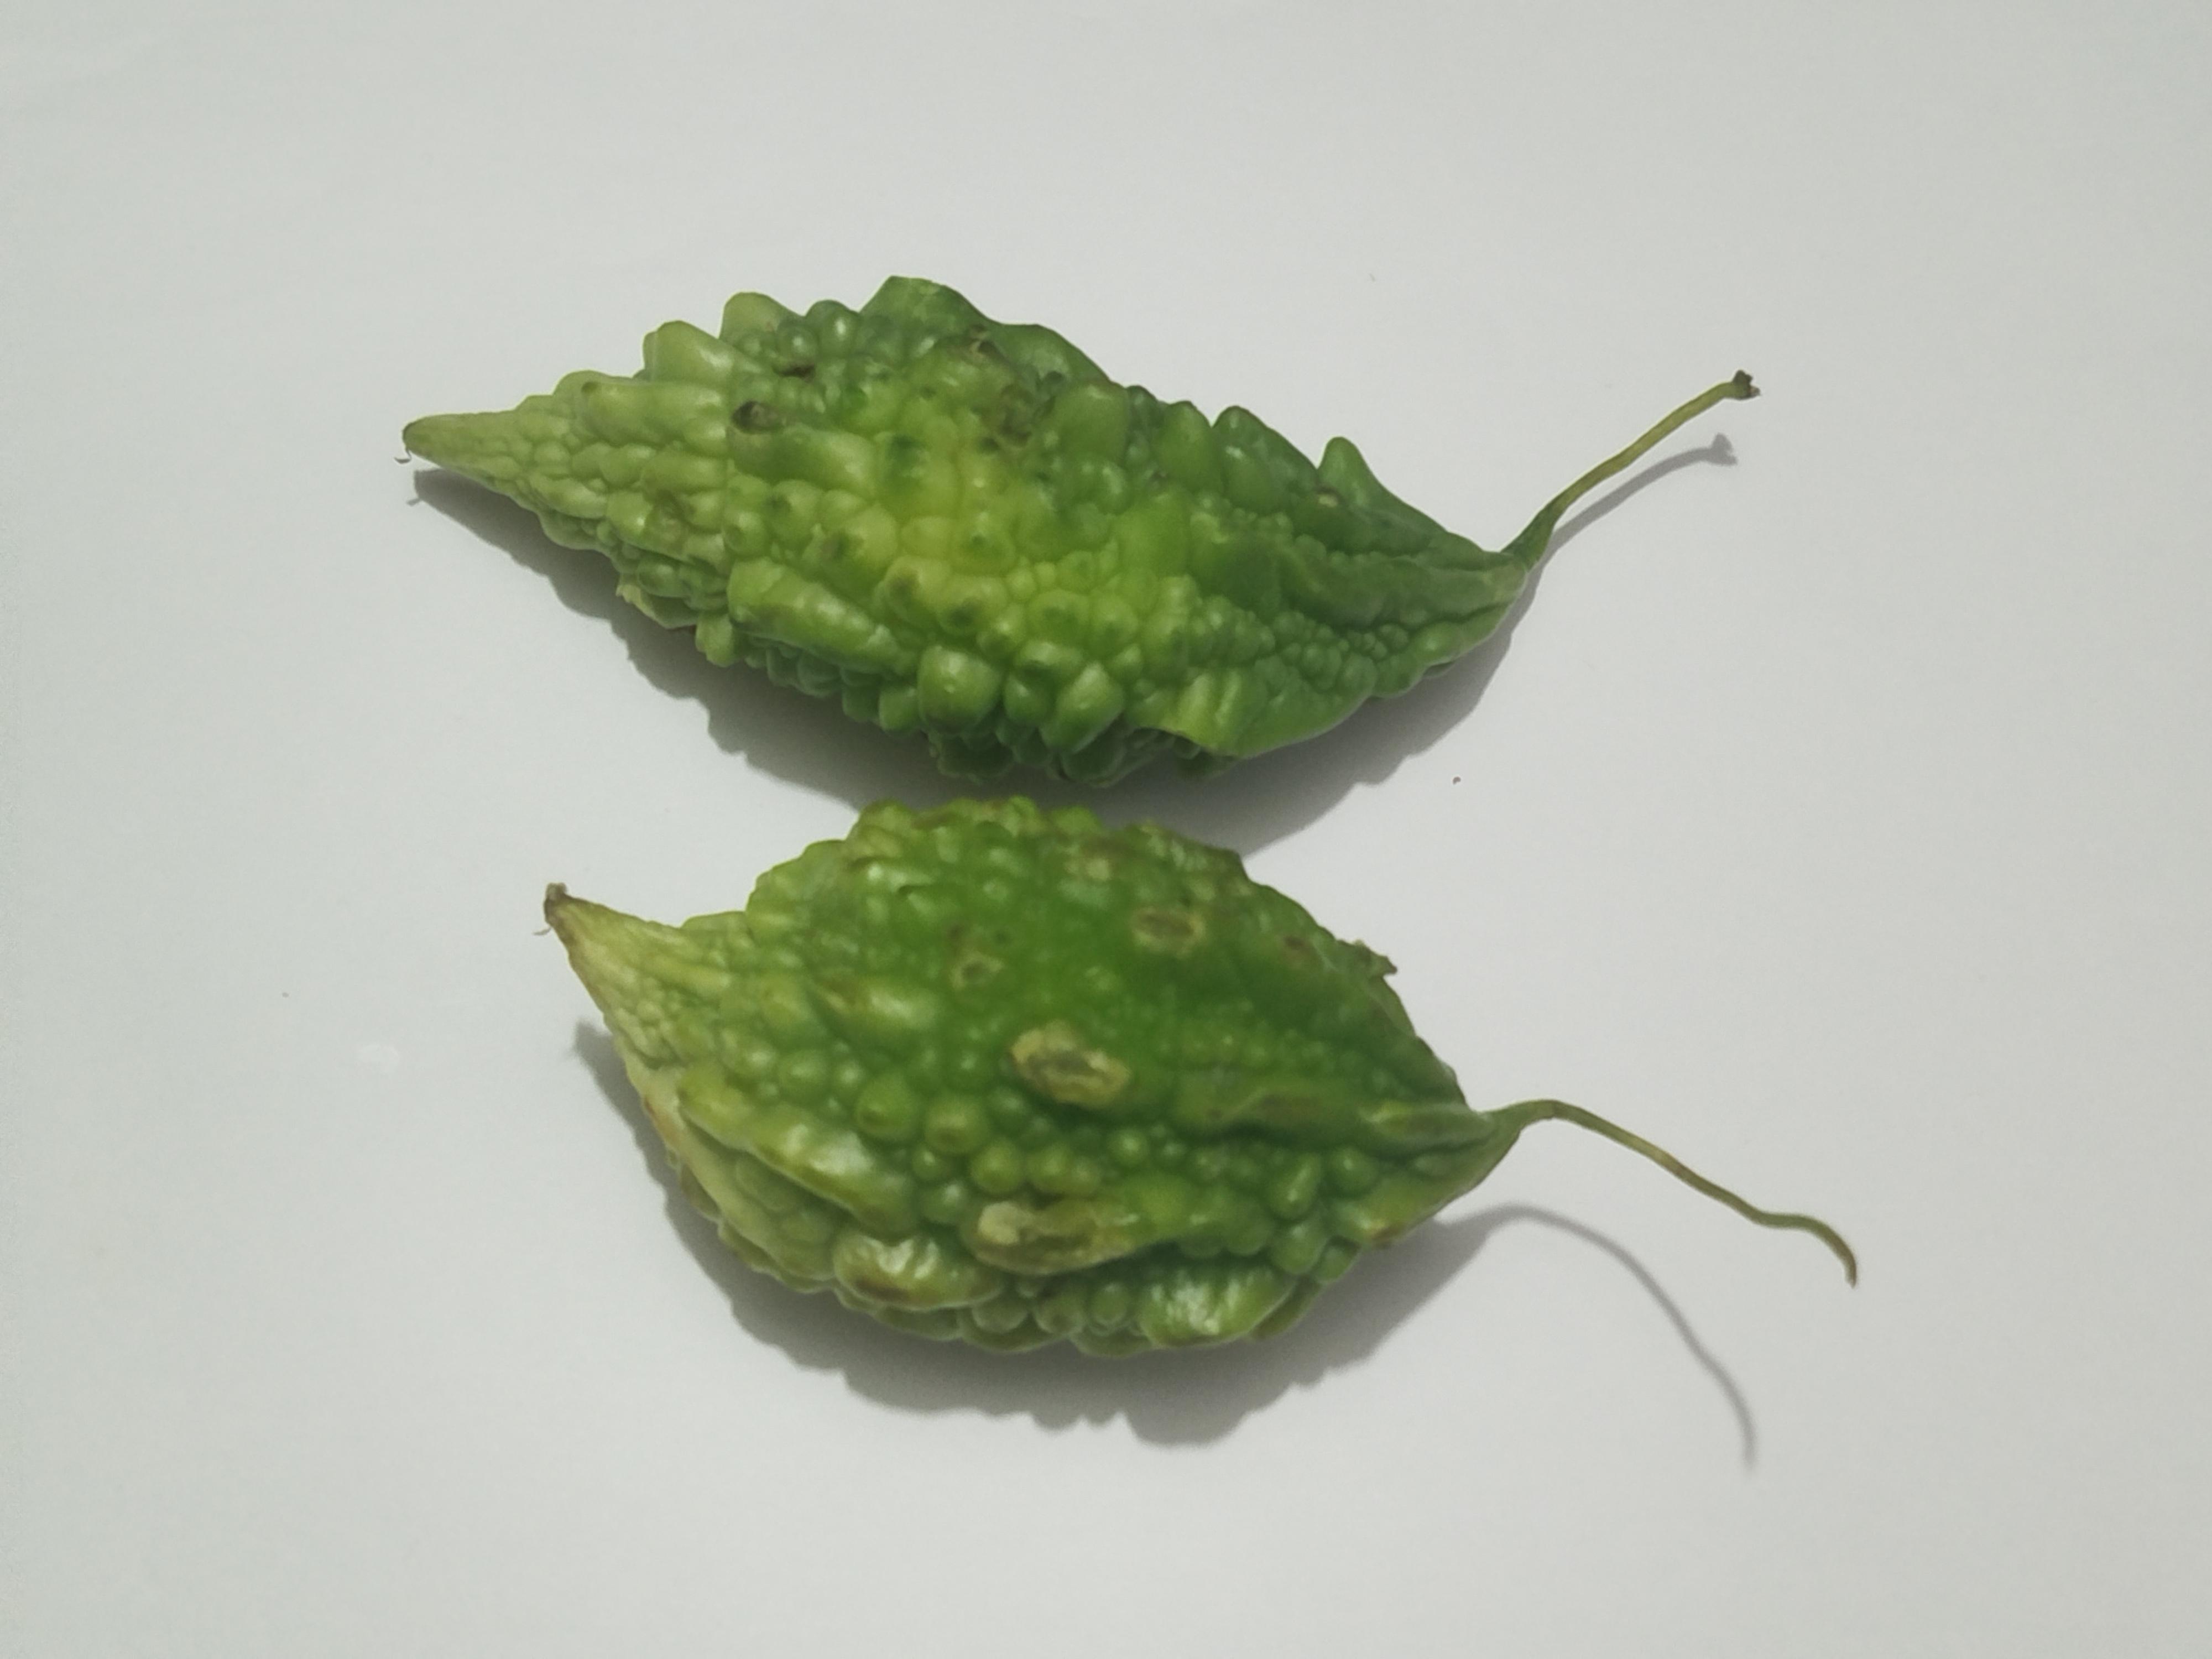
Label: Bitter melon